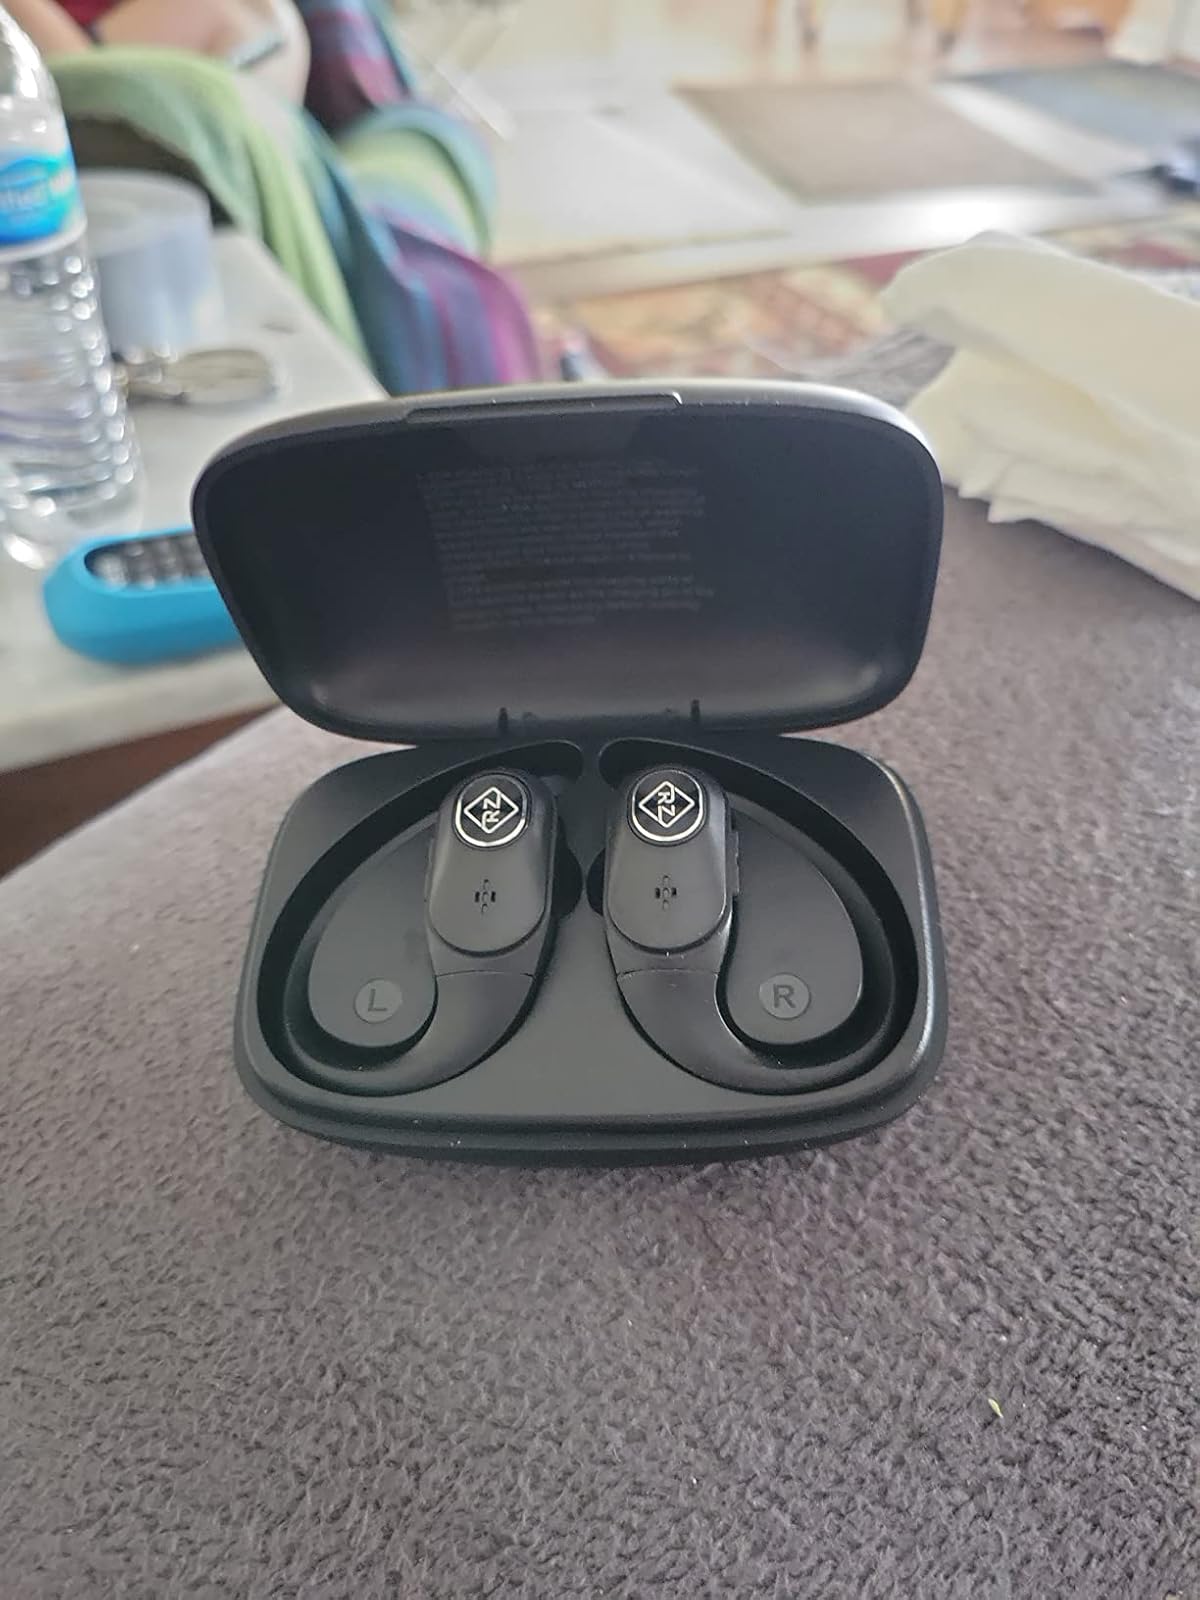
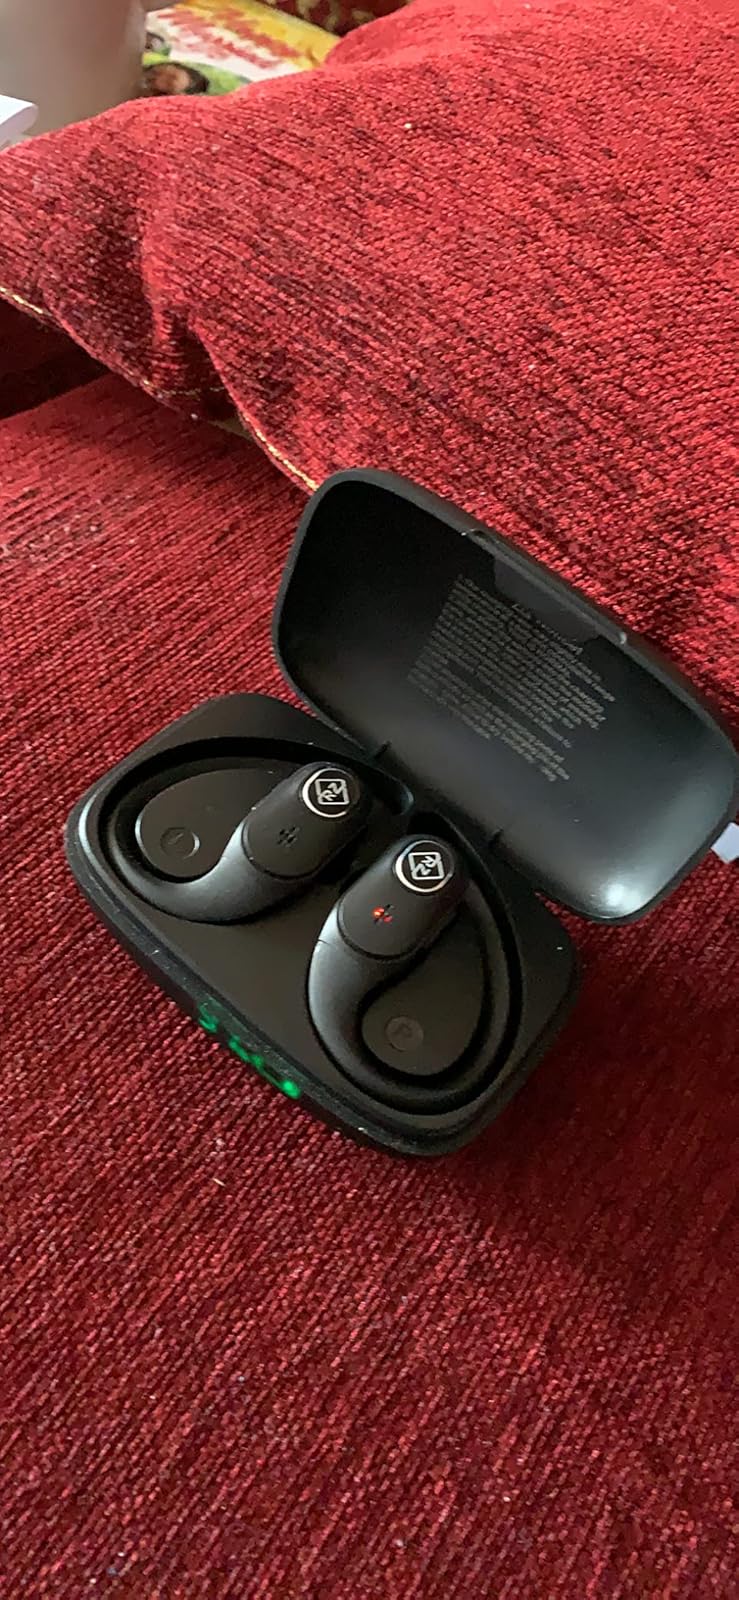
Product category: earbuds
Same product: yes